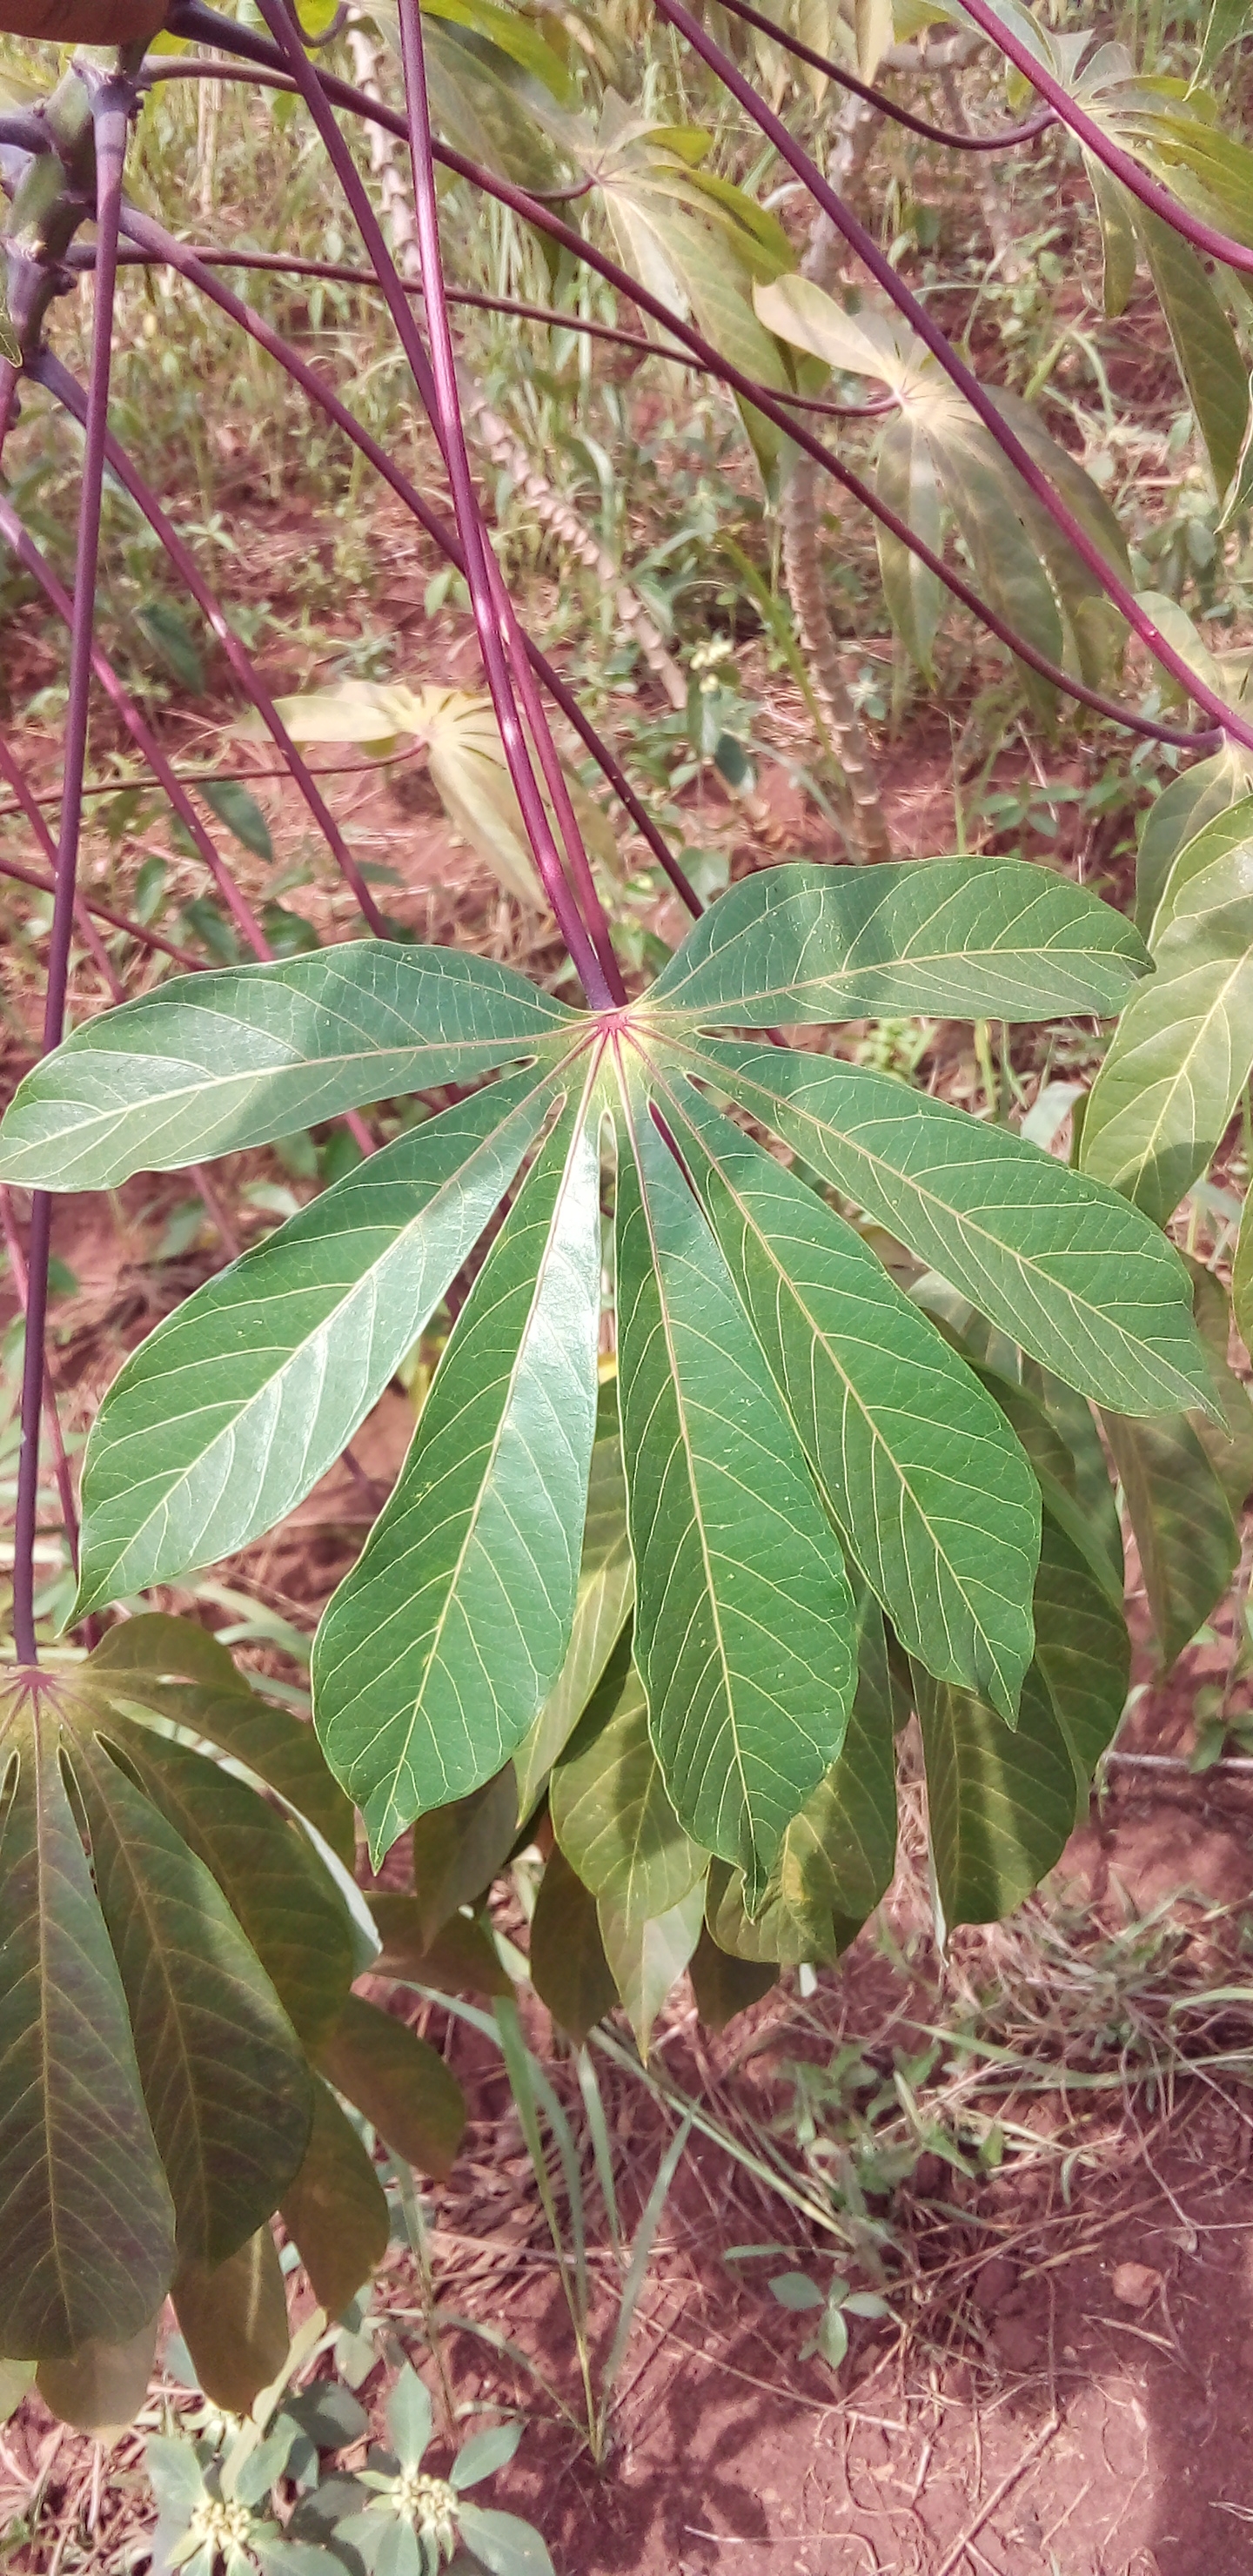
Label: healthy